Mark T. Vande Hei

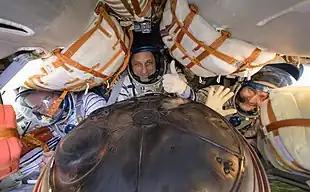
Mark on Soyuz MS-19 landing

He returned to Earth with Soyuz MS-19 on March 30, 2022, having spent a total of 355 days in space on a mission to better observe the effects of long-duration spaceflight on humans.